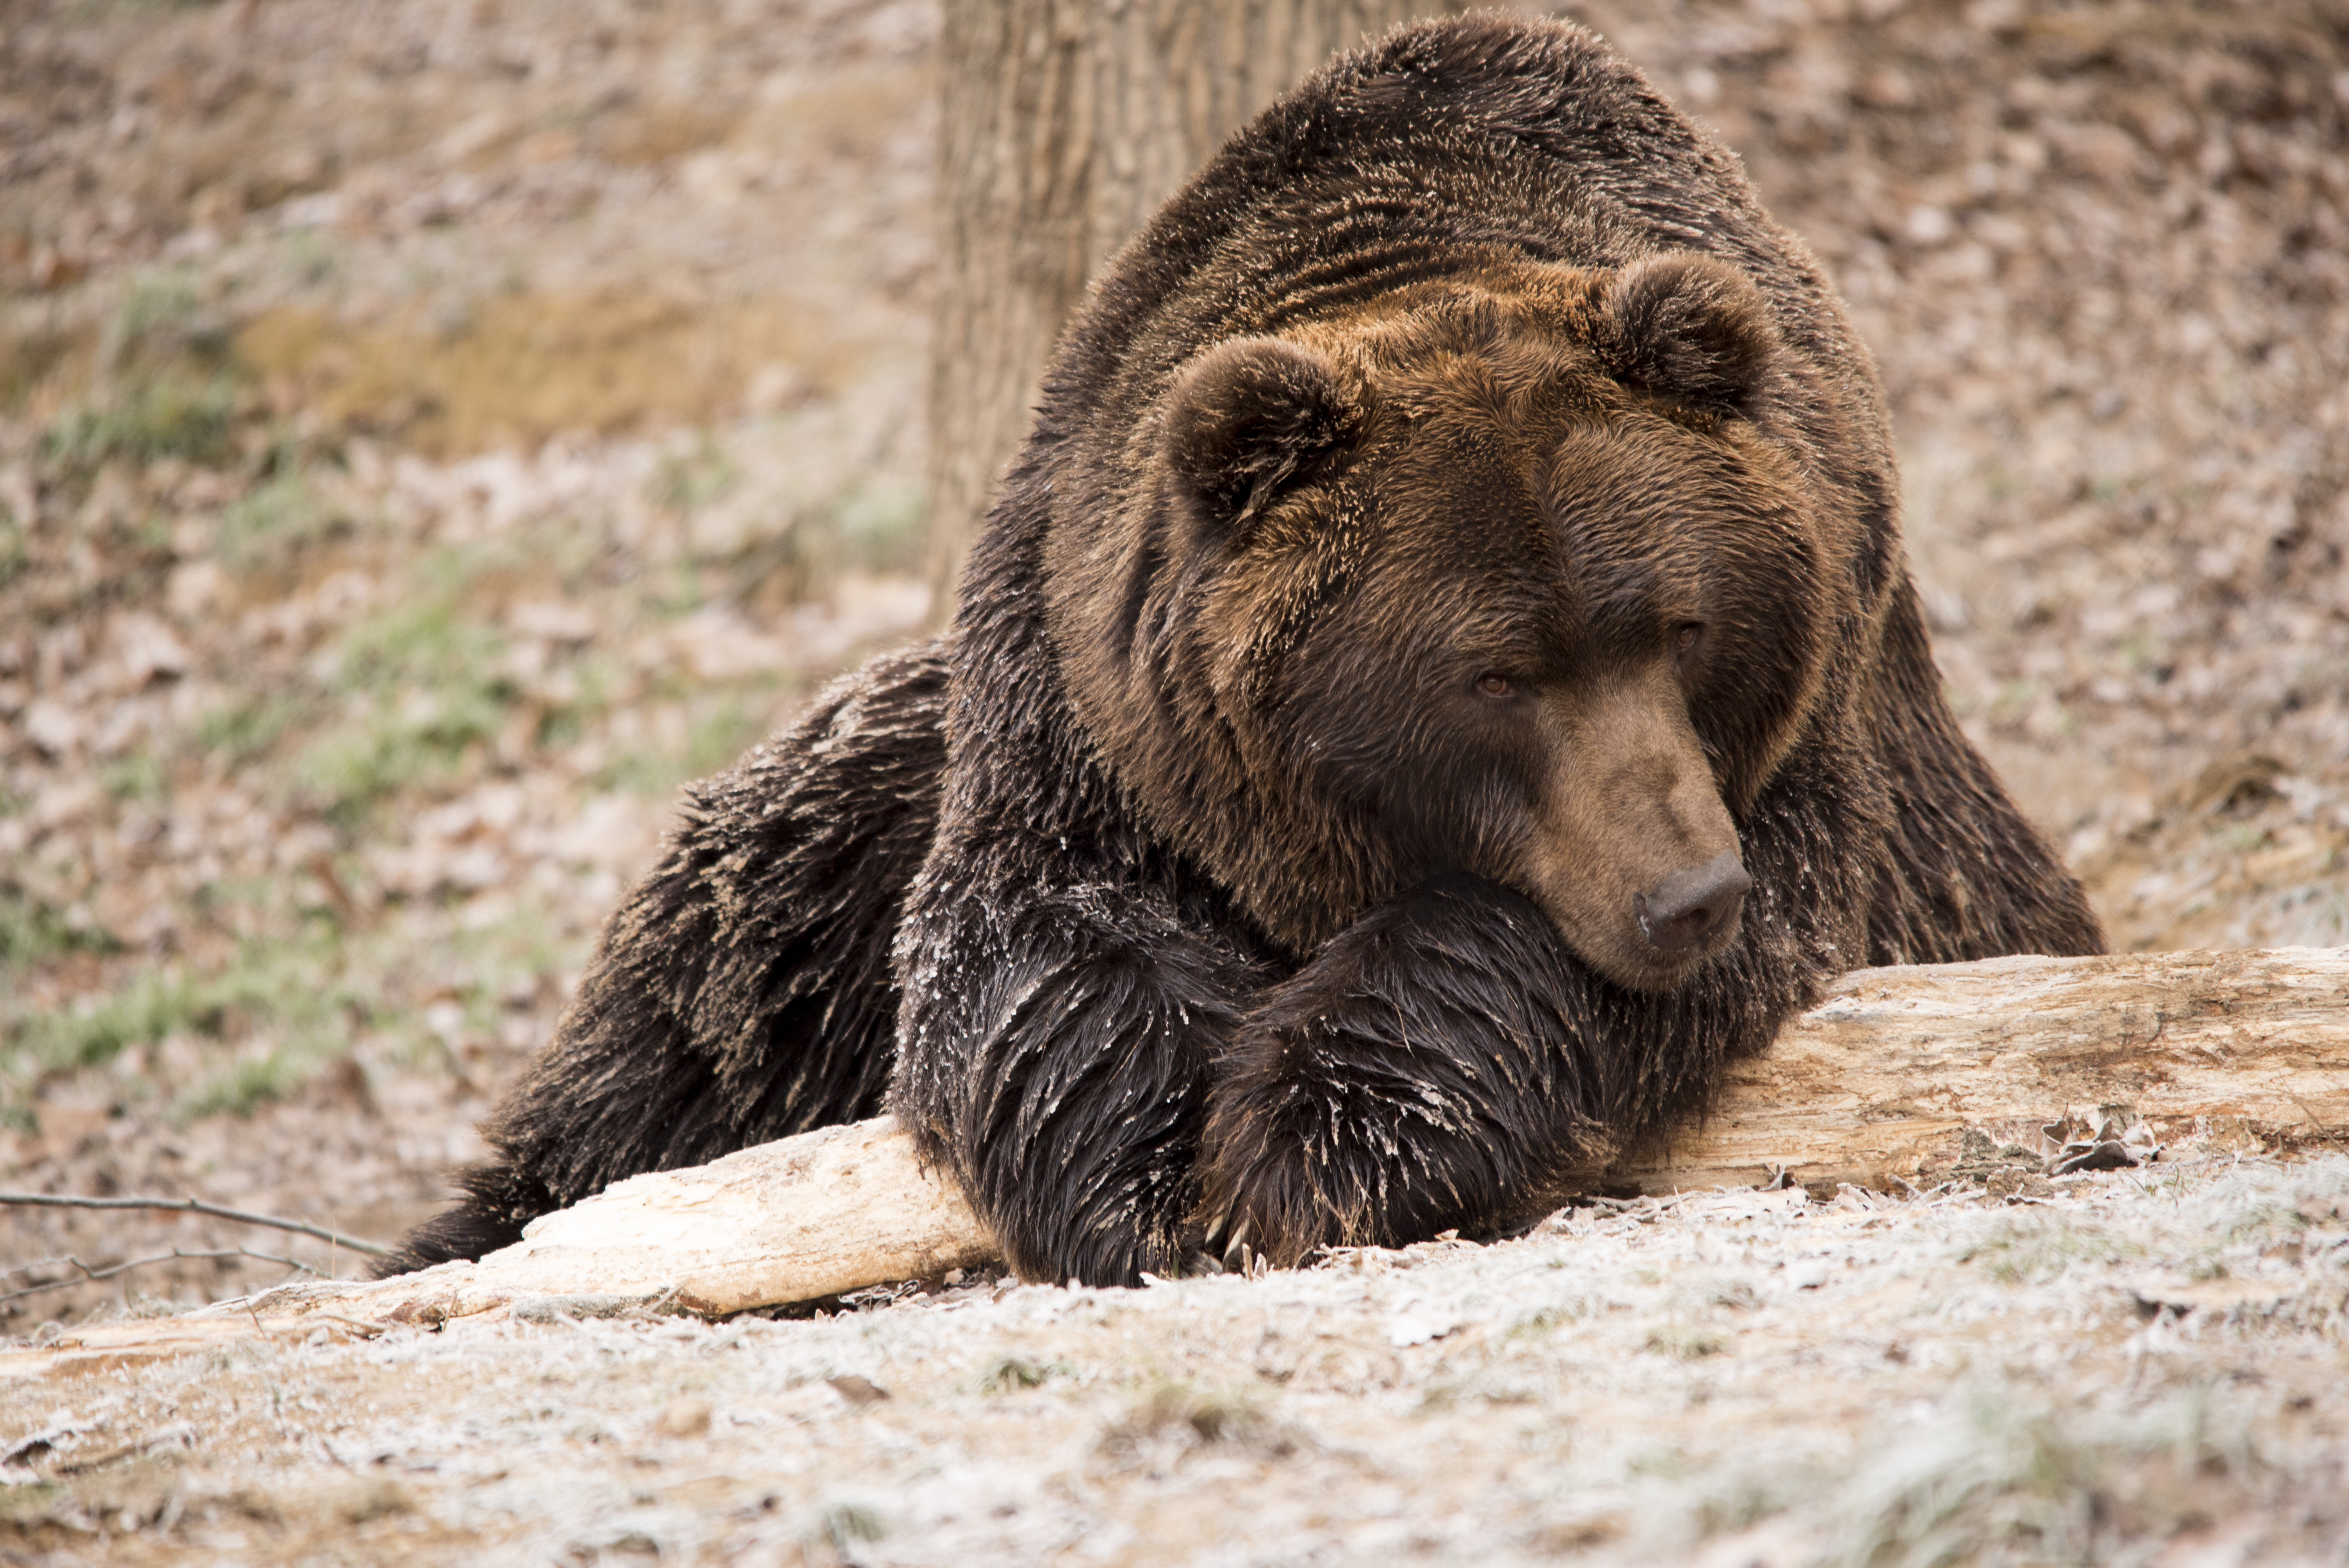
nature, looking, bear, wildlife, zoo, fur, mammal, fauna, brown bear, furry, head, vertebrate, big, powerful, grizzly bear